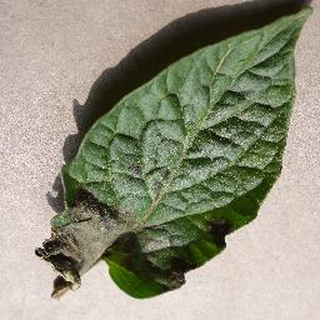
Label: tomato_late_blight